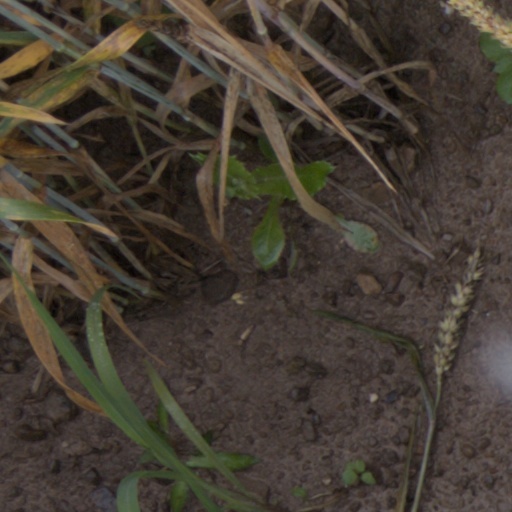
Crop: wheat